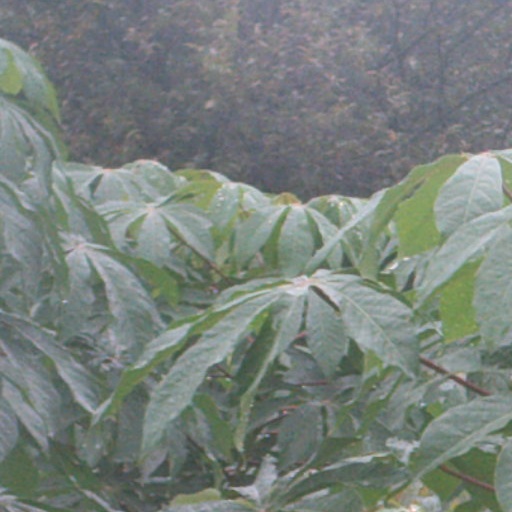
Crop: cassava